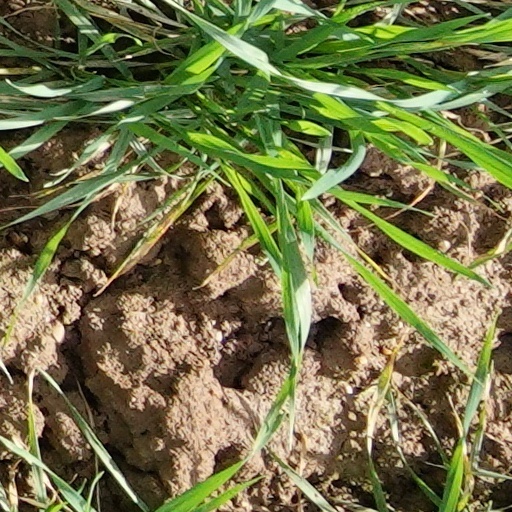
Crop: wheat